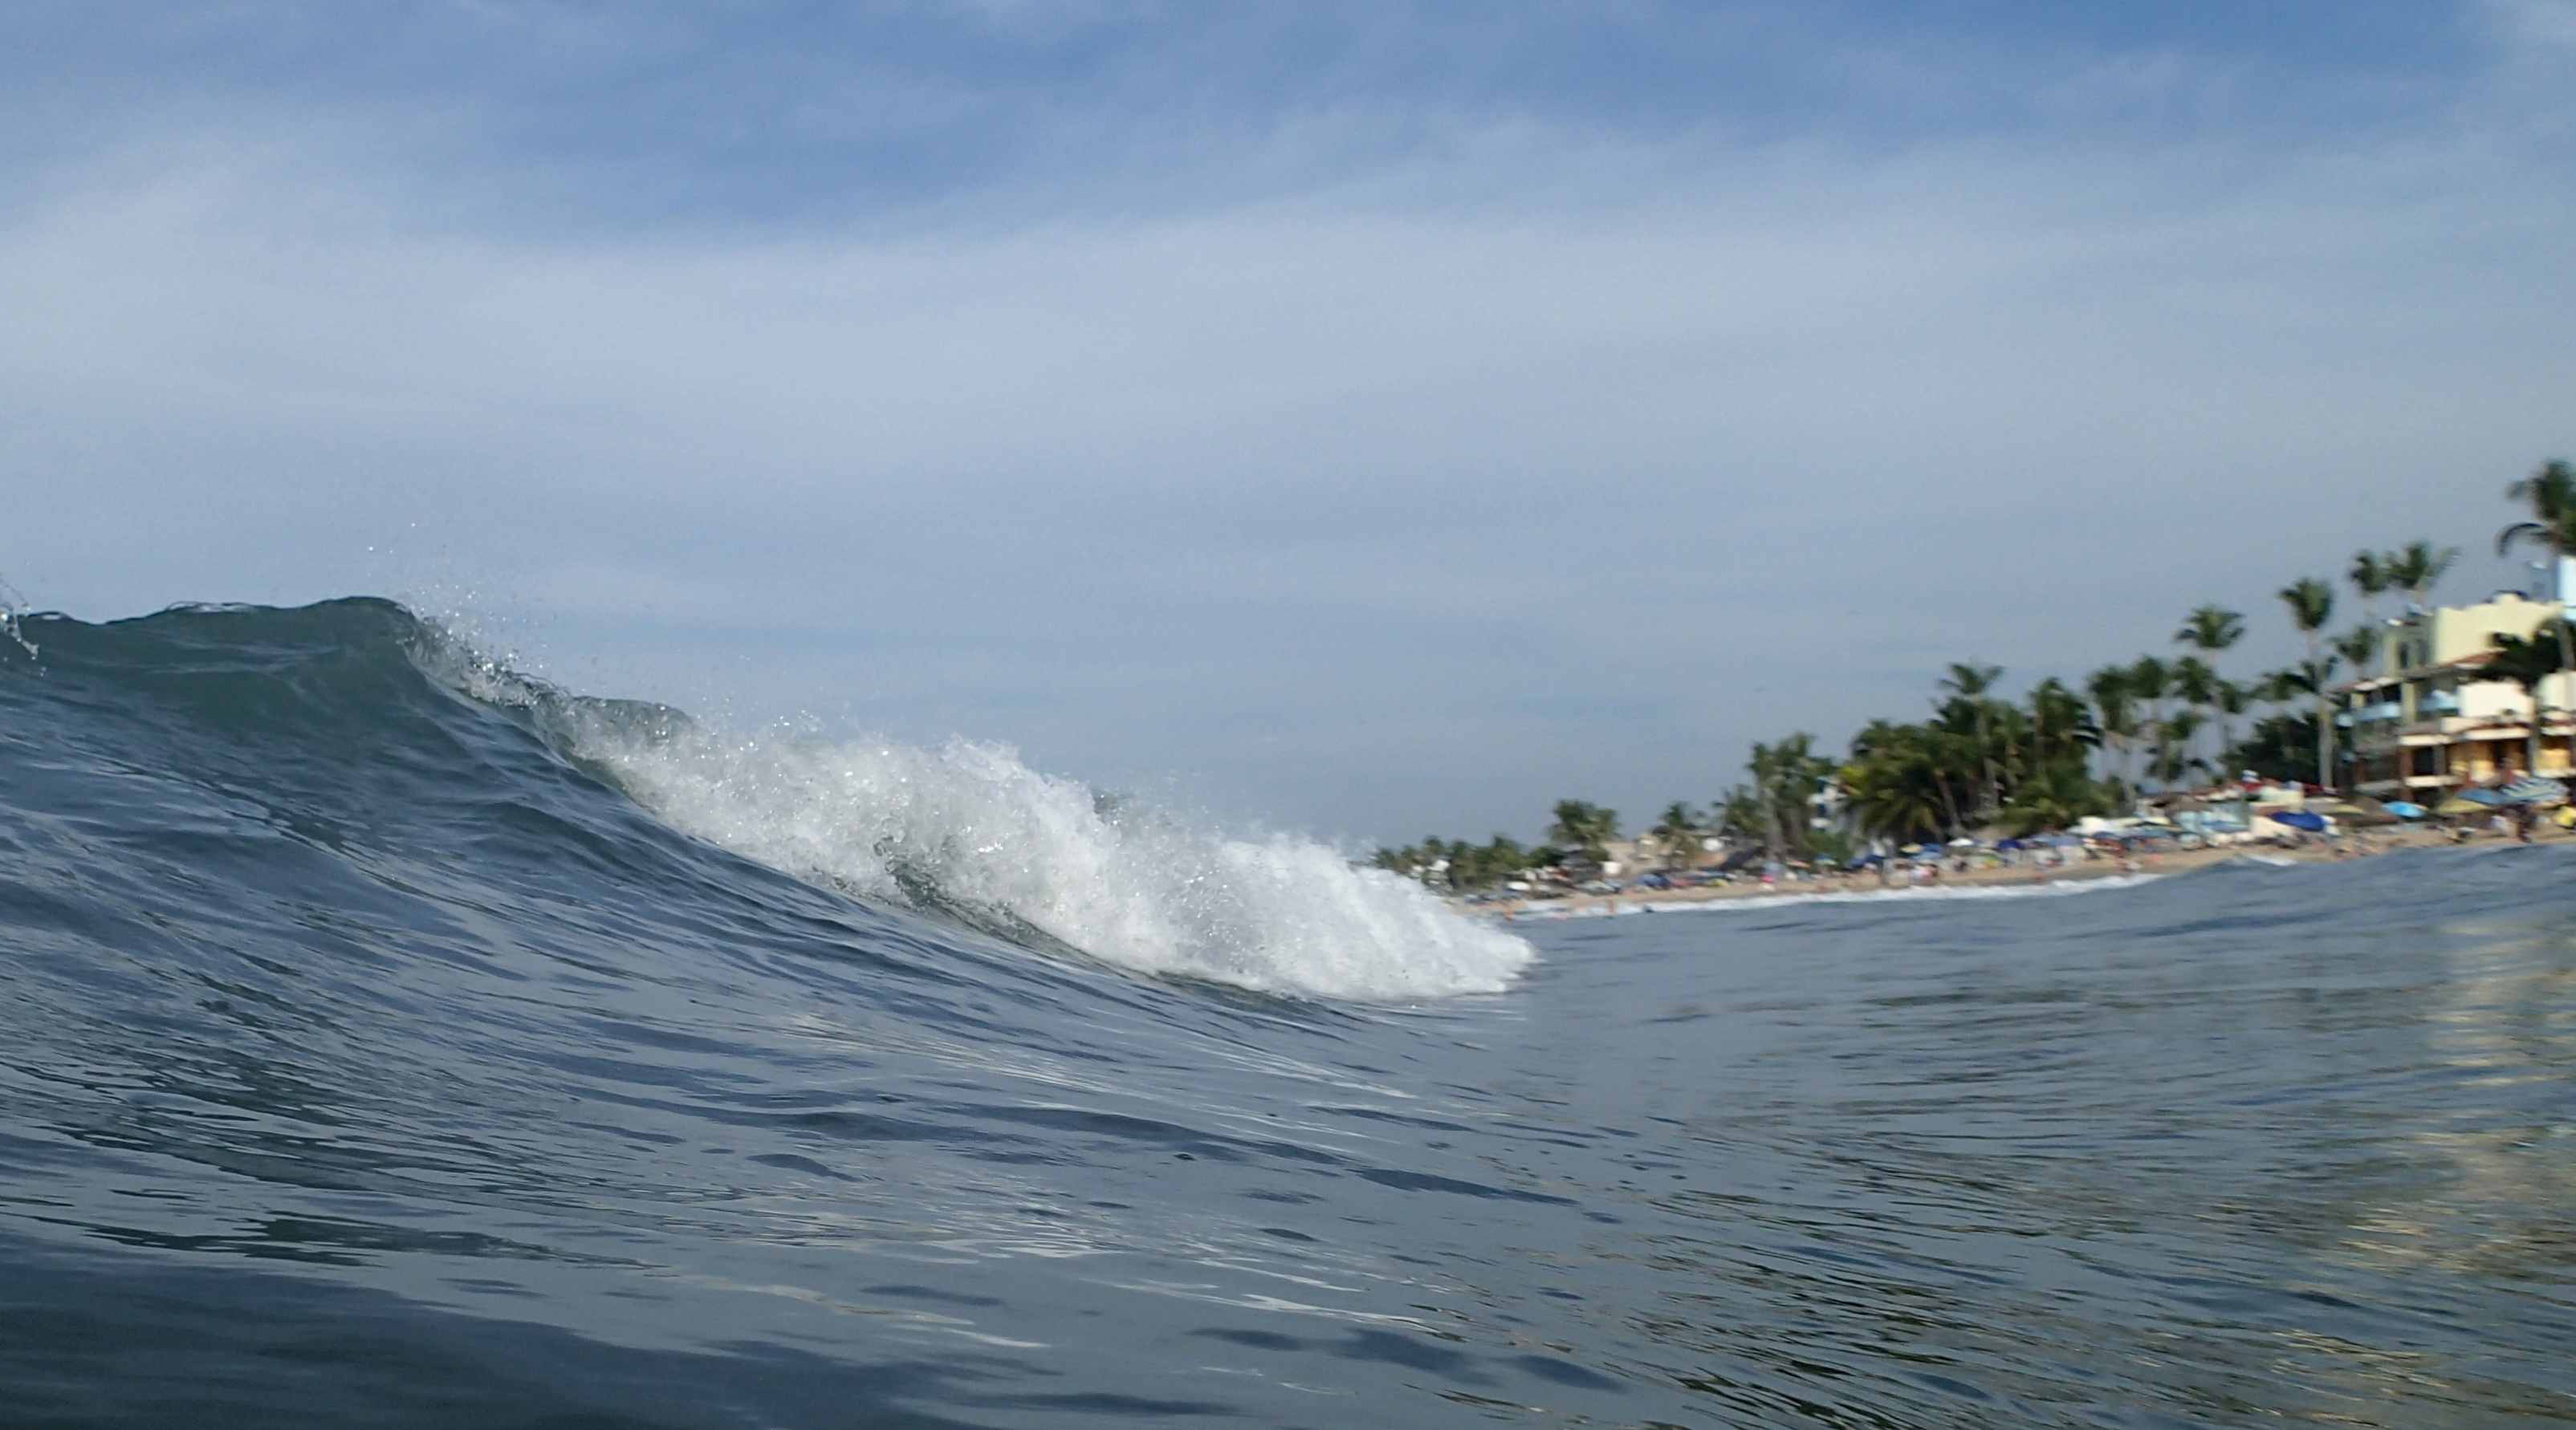
beach, sea, coast, ocean, shore, wave, surfing, vehicle, bay, boating, cape, water sport, wind wave